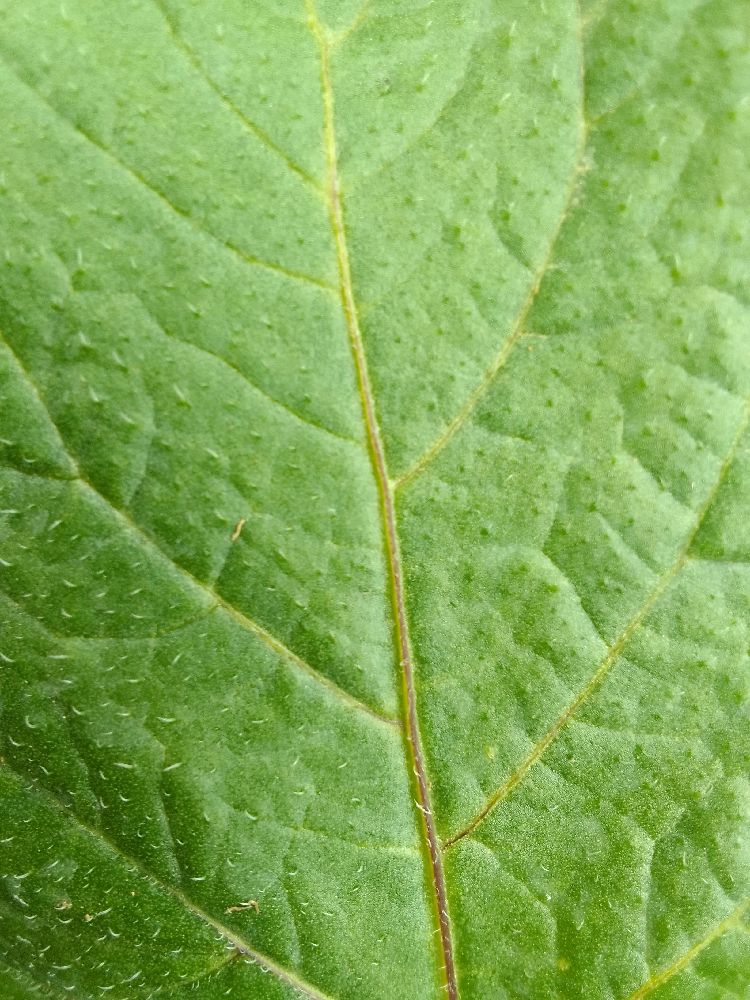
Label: Healthy